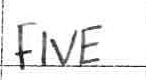
Label: five